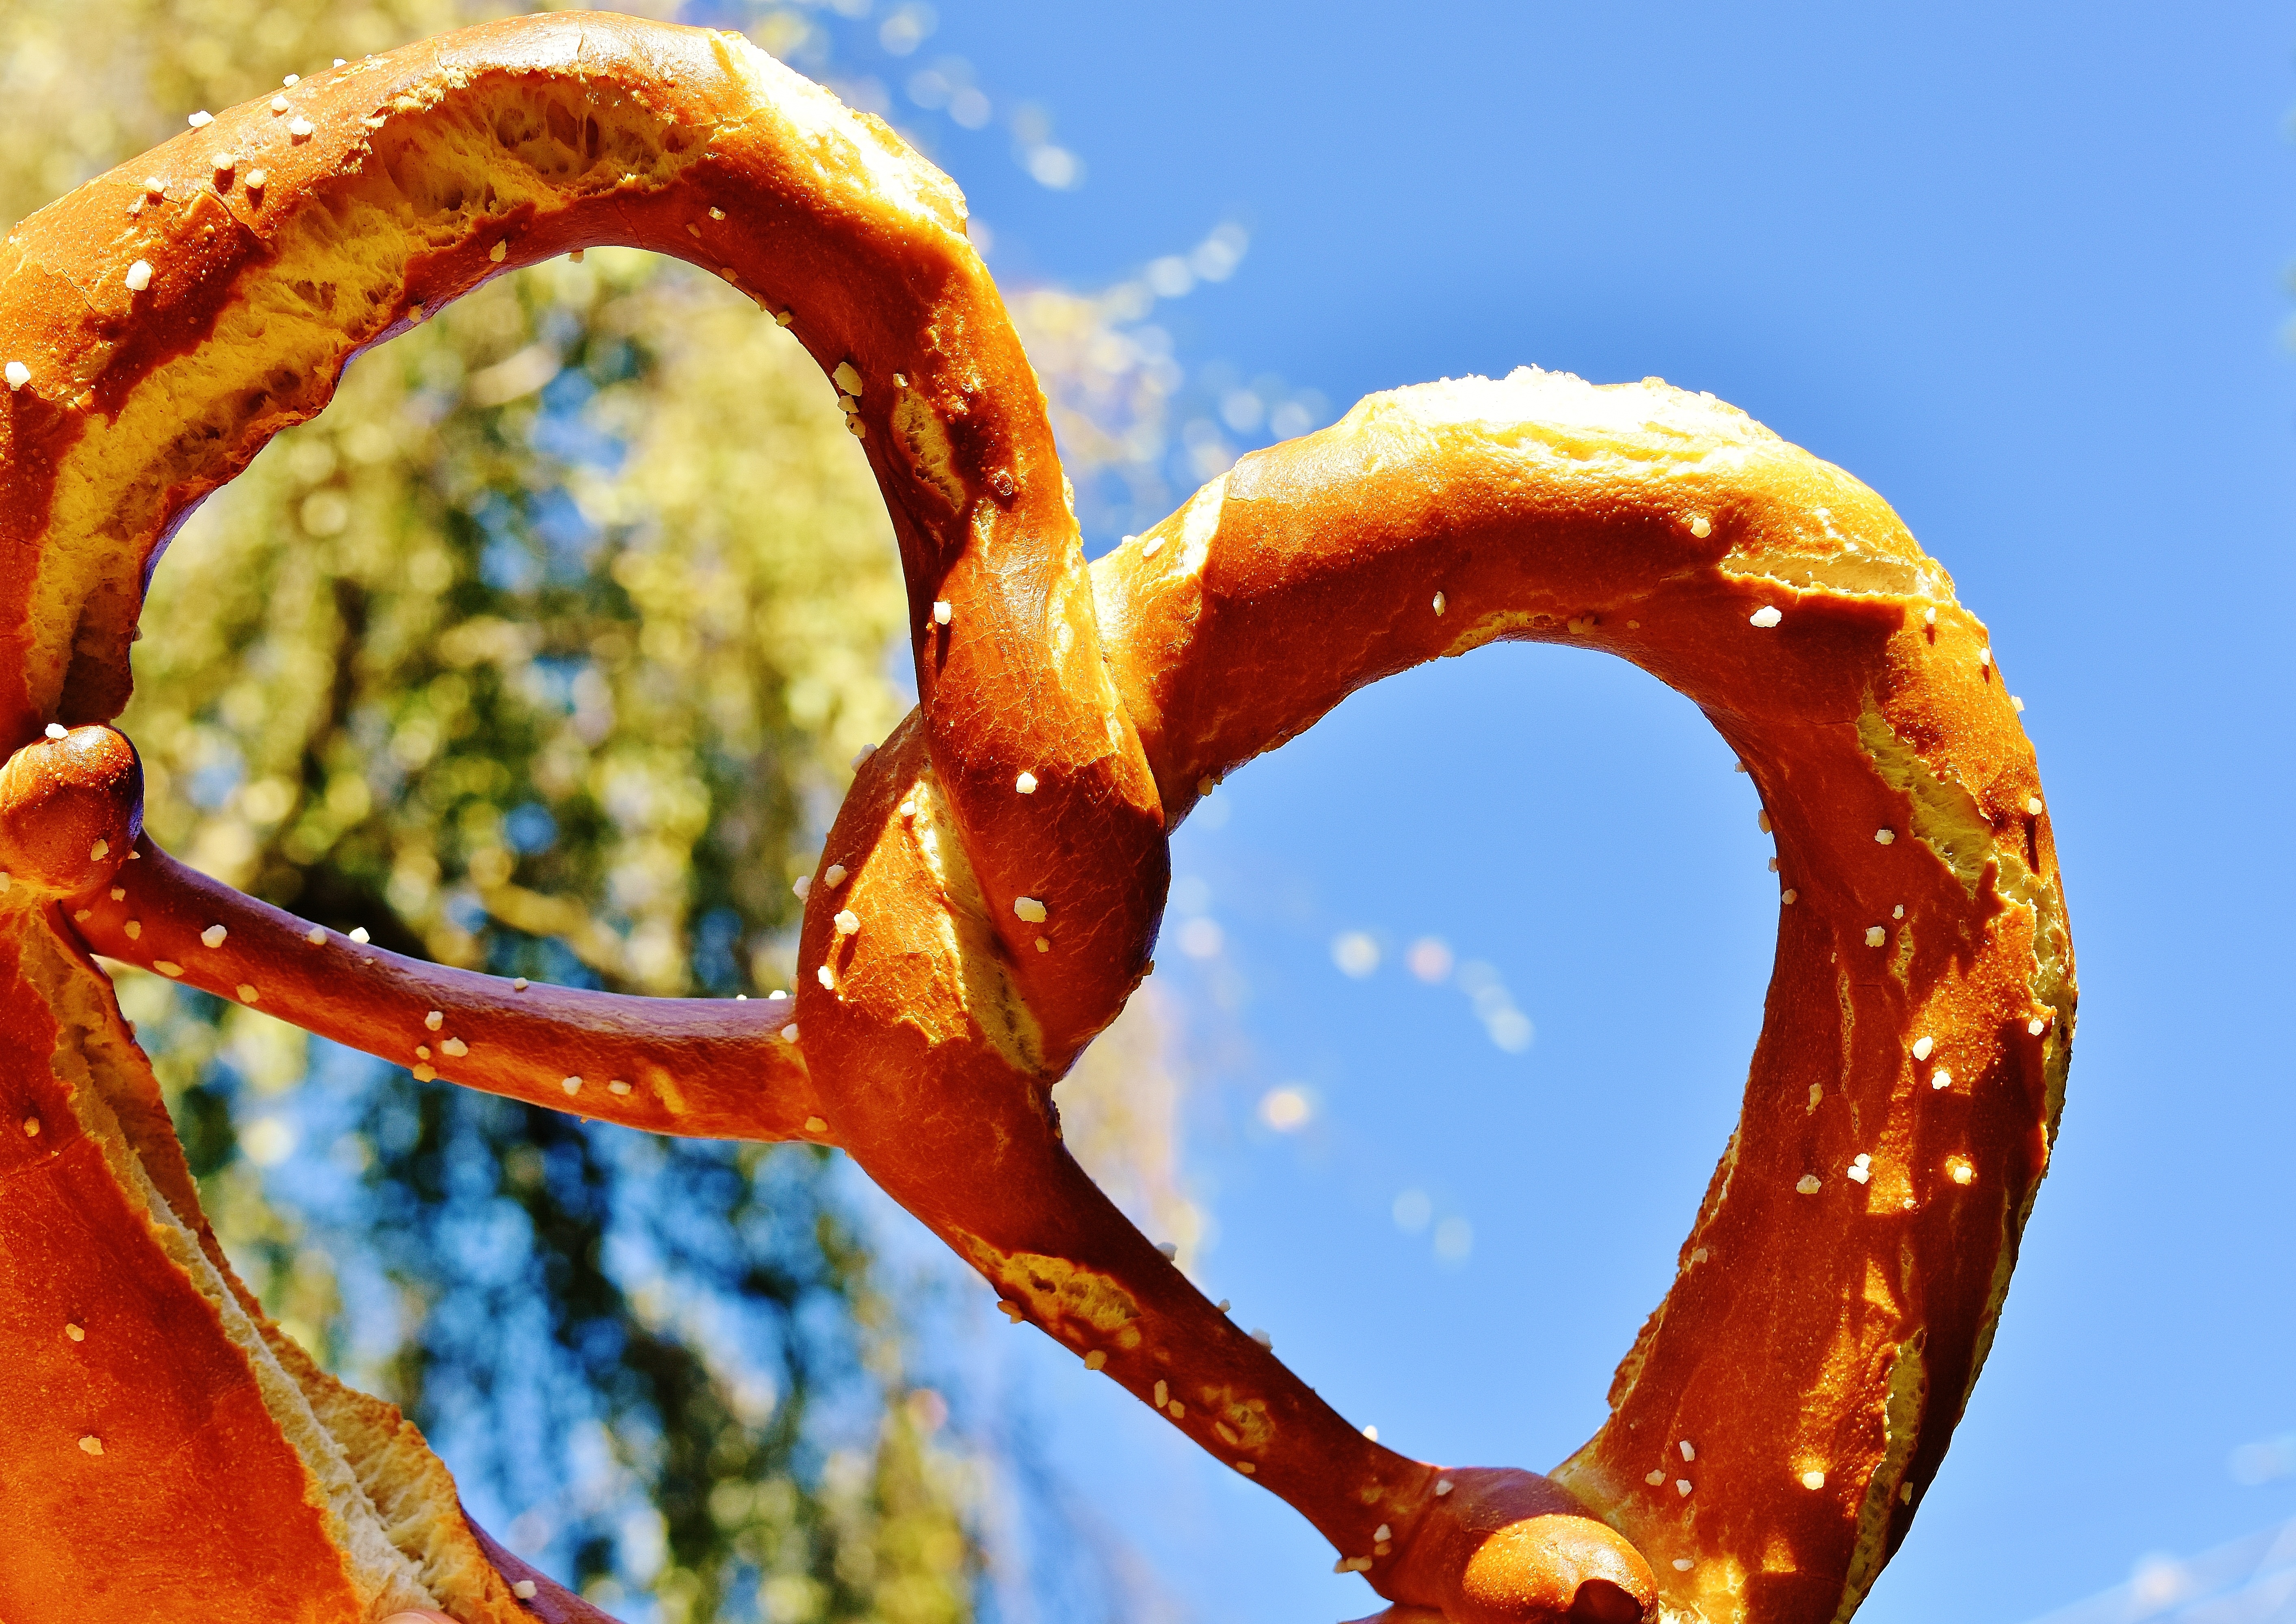
plant, photography, leaf, flower, food, produce, color, autumn, yellow, delicious, close up, specialty, salty, huge, tradition, crispy, oktoberfest, pretzel, pretzels, baked goods, macro photography, bavarian, wiesnbreze, breze, riesenbreze